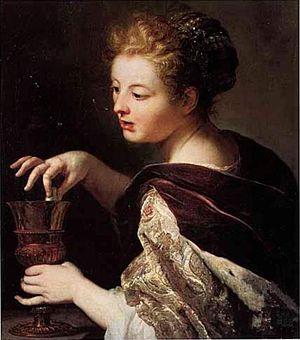
Anthoni Schoonjans est un peintre flamand connu pour ses portraits ainsi que ses peintures d'histoire. Après sa formation à Anvers, il mène une carrière internationale qui l'amène à travailler dans divers pays d'Europe, notamment en France, Italie, Allemagne, Autriche, les Provinces-Unies et Danemark. Il est peintre de cour à Vienne, Copenhague, Berlin et Düsseldorf.